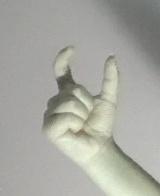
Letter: nun